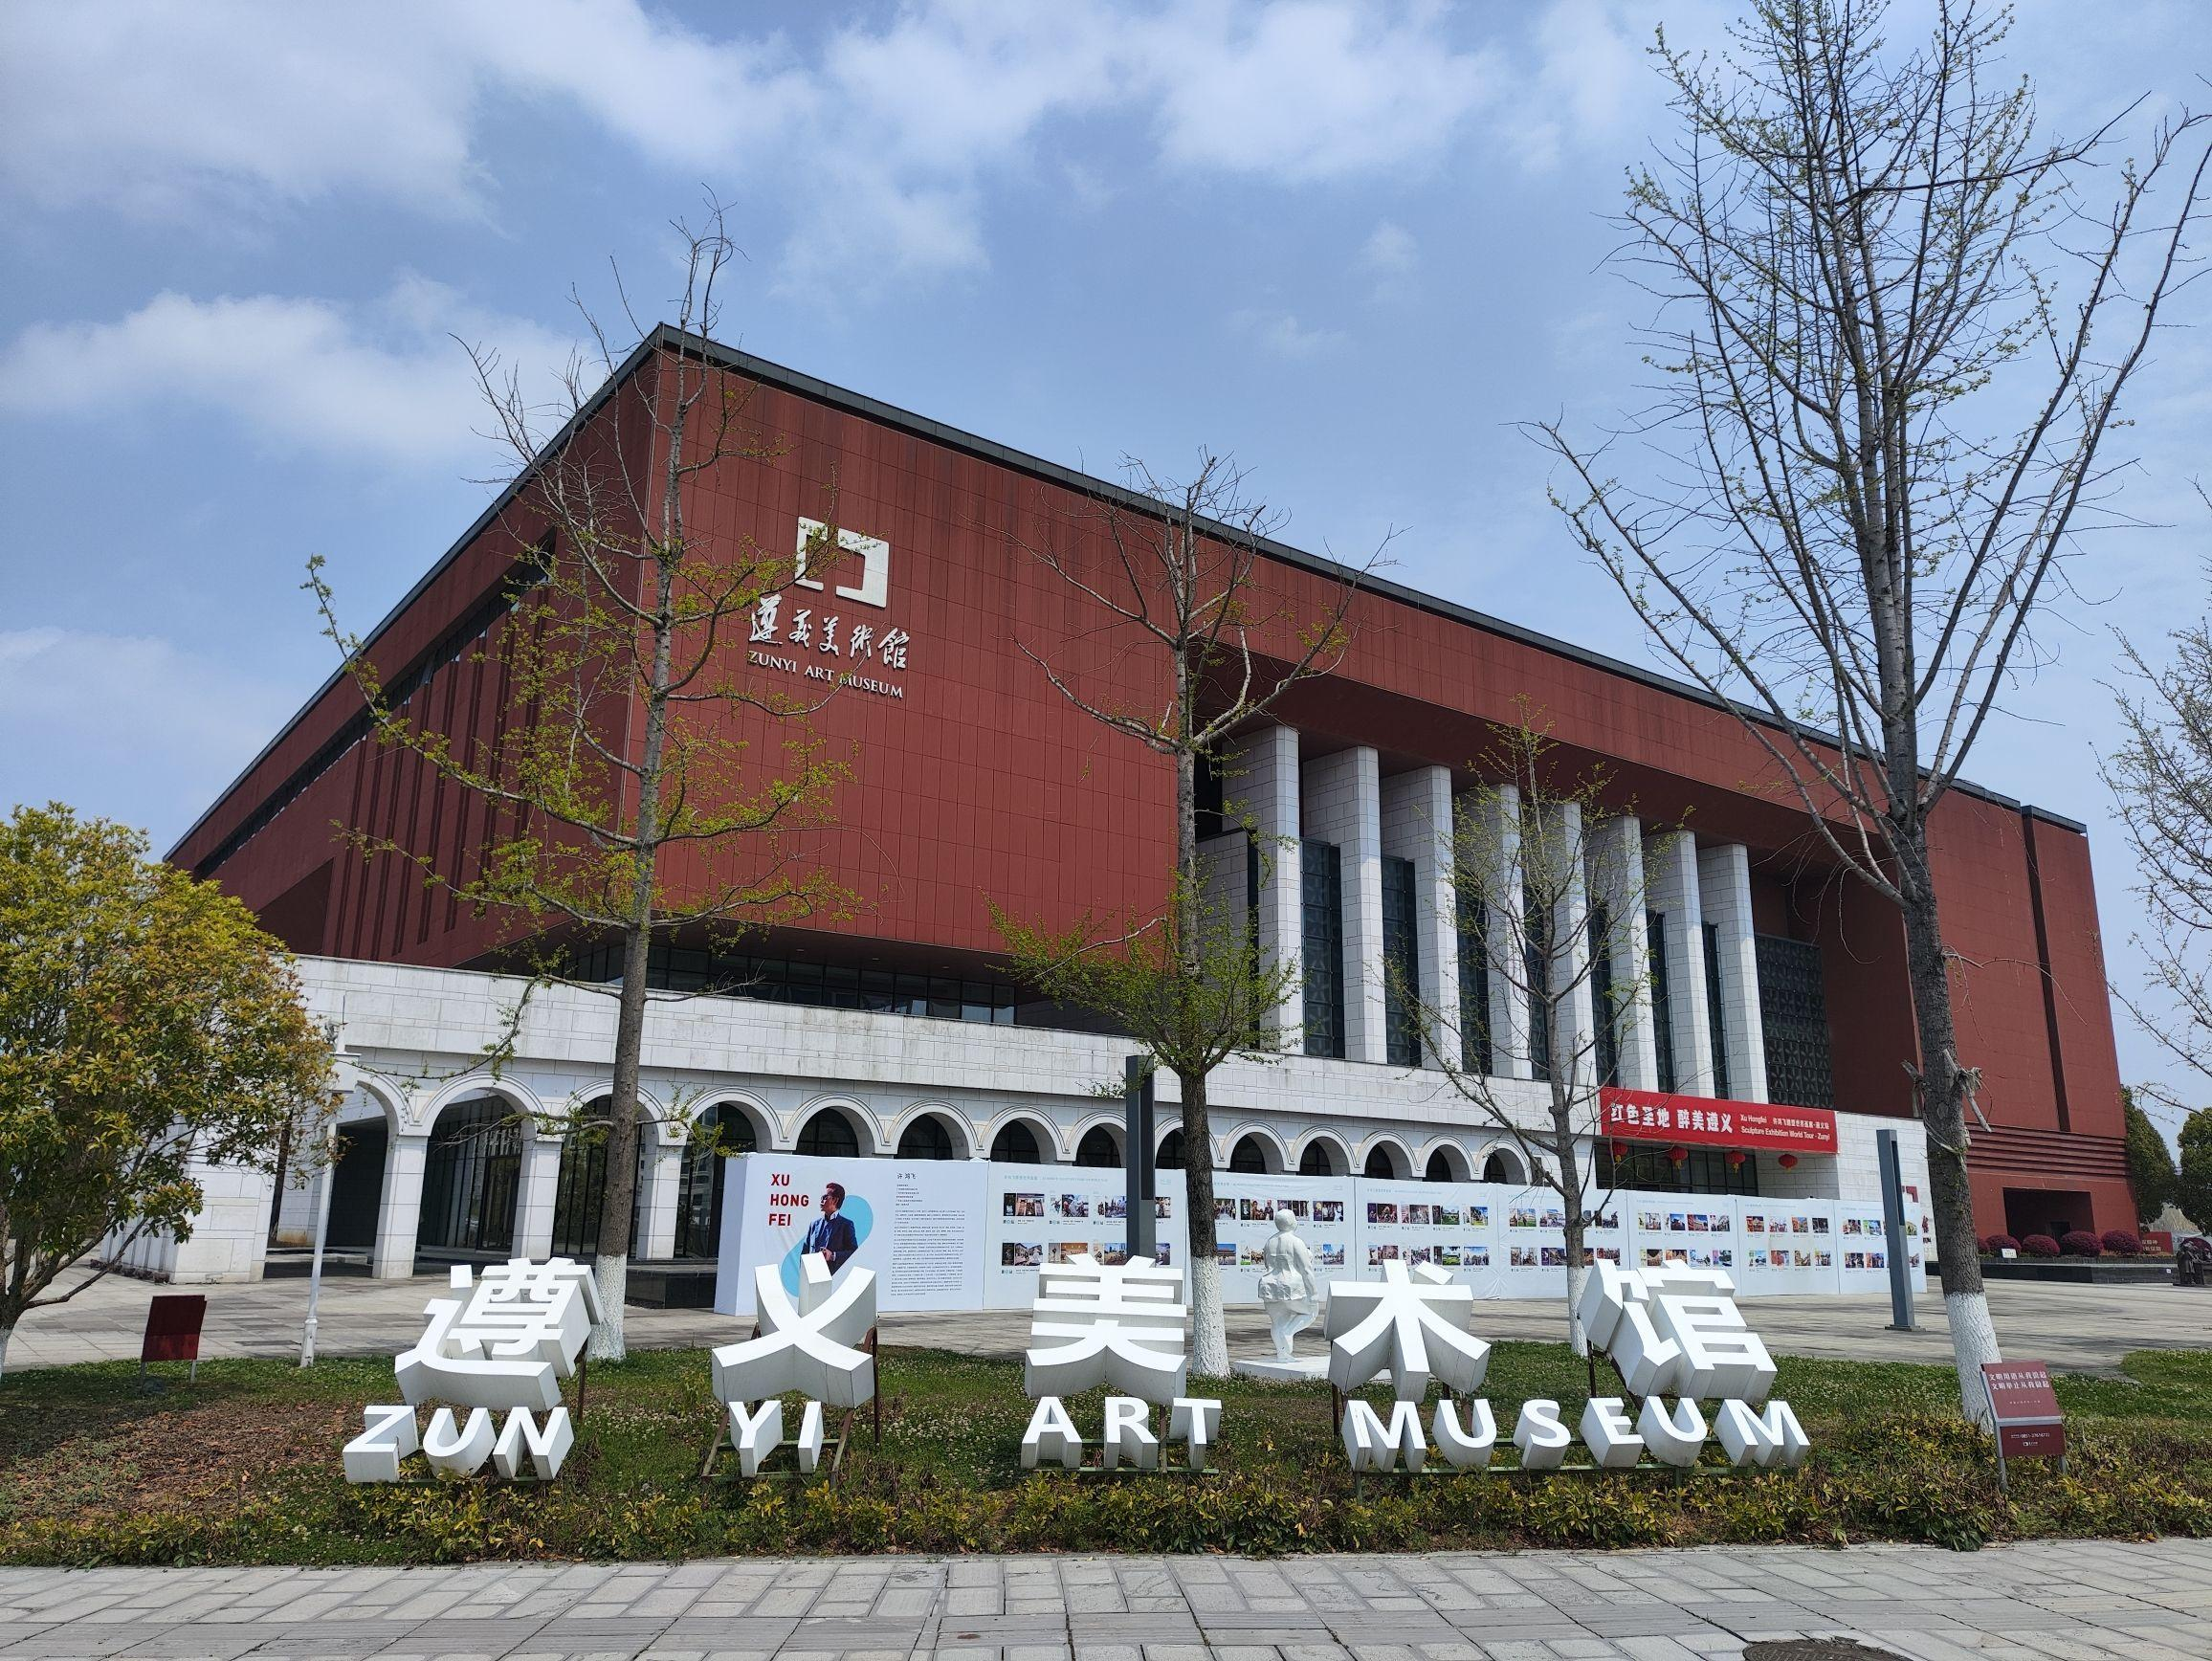
地标名称：遵义美术馆
所在城市：遵义市·红花岗区